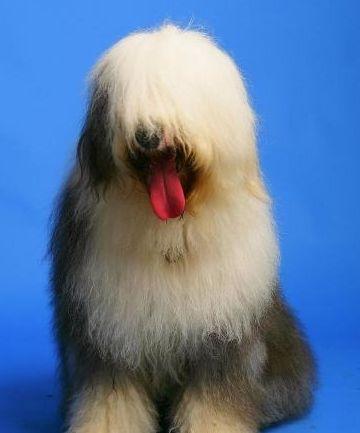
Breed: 257-n000108-Old_English_sheepdog